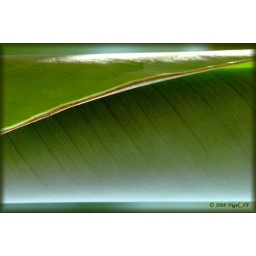
...leaf of a banana plant in my wintergarden